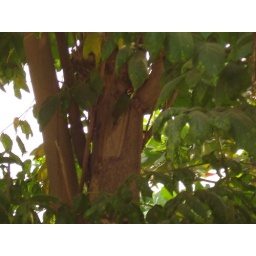
A barbet in front of my office window